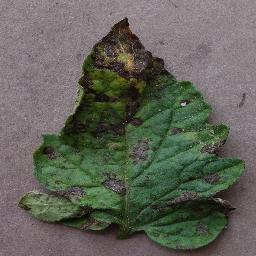
Label: Tomato___Early_blight